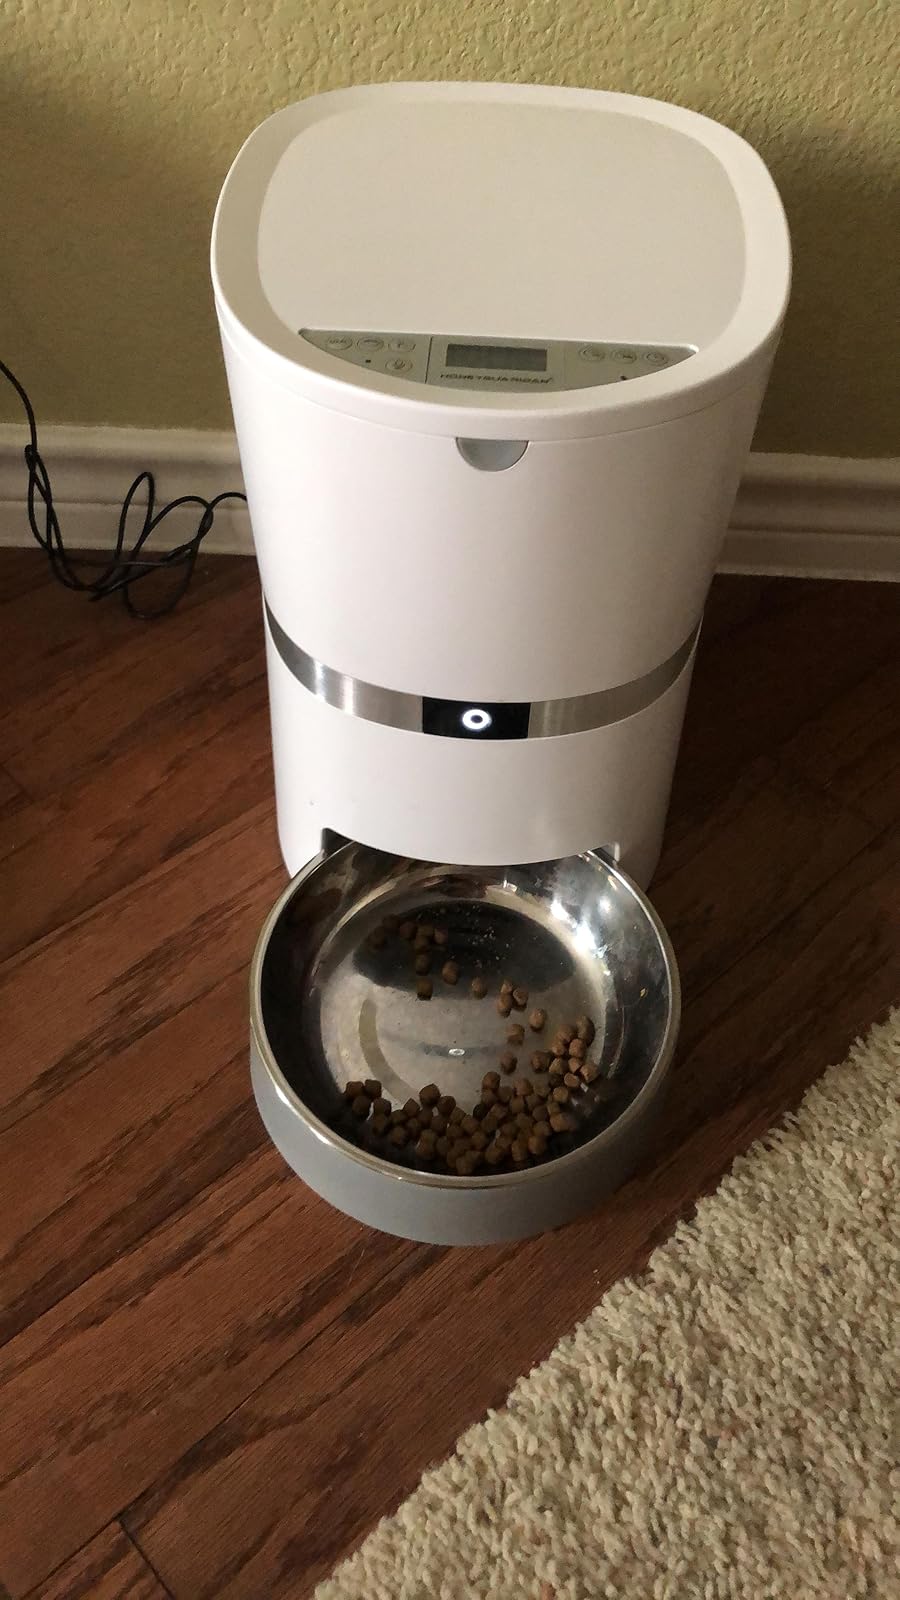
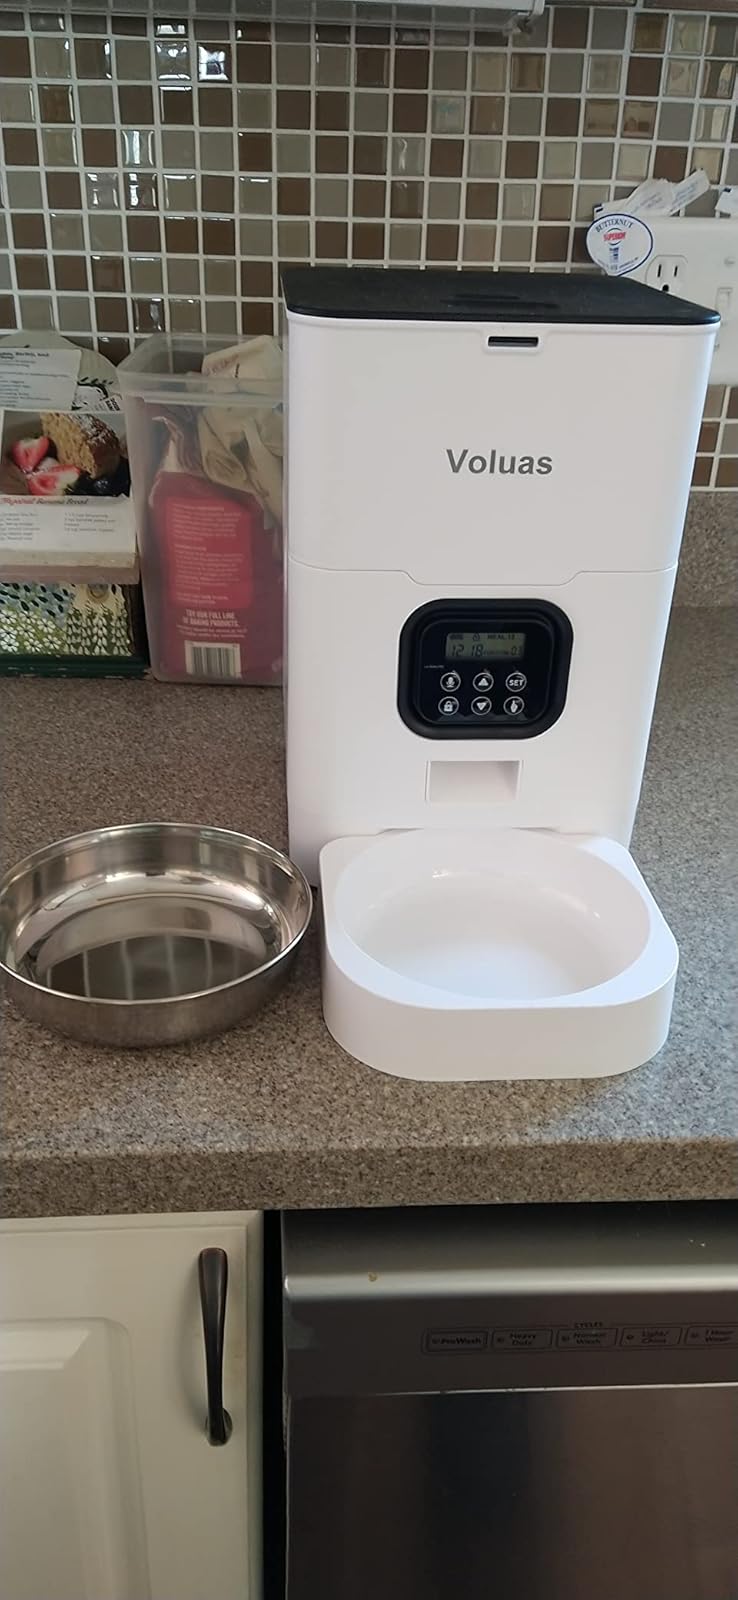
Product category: items_feeder
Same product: no